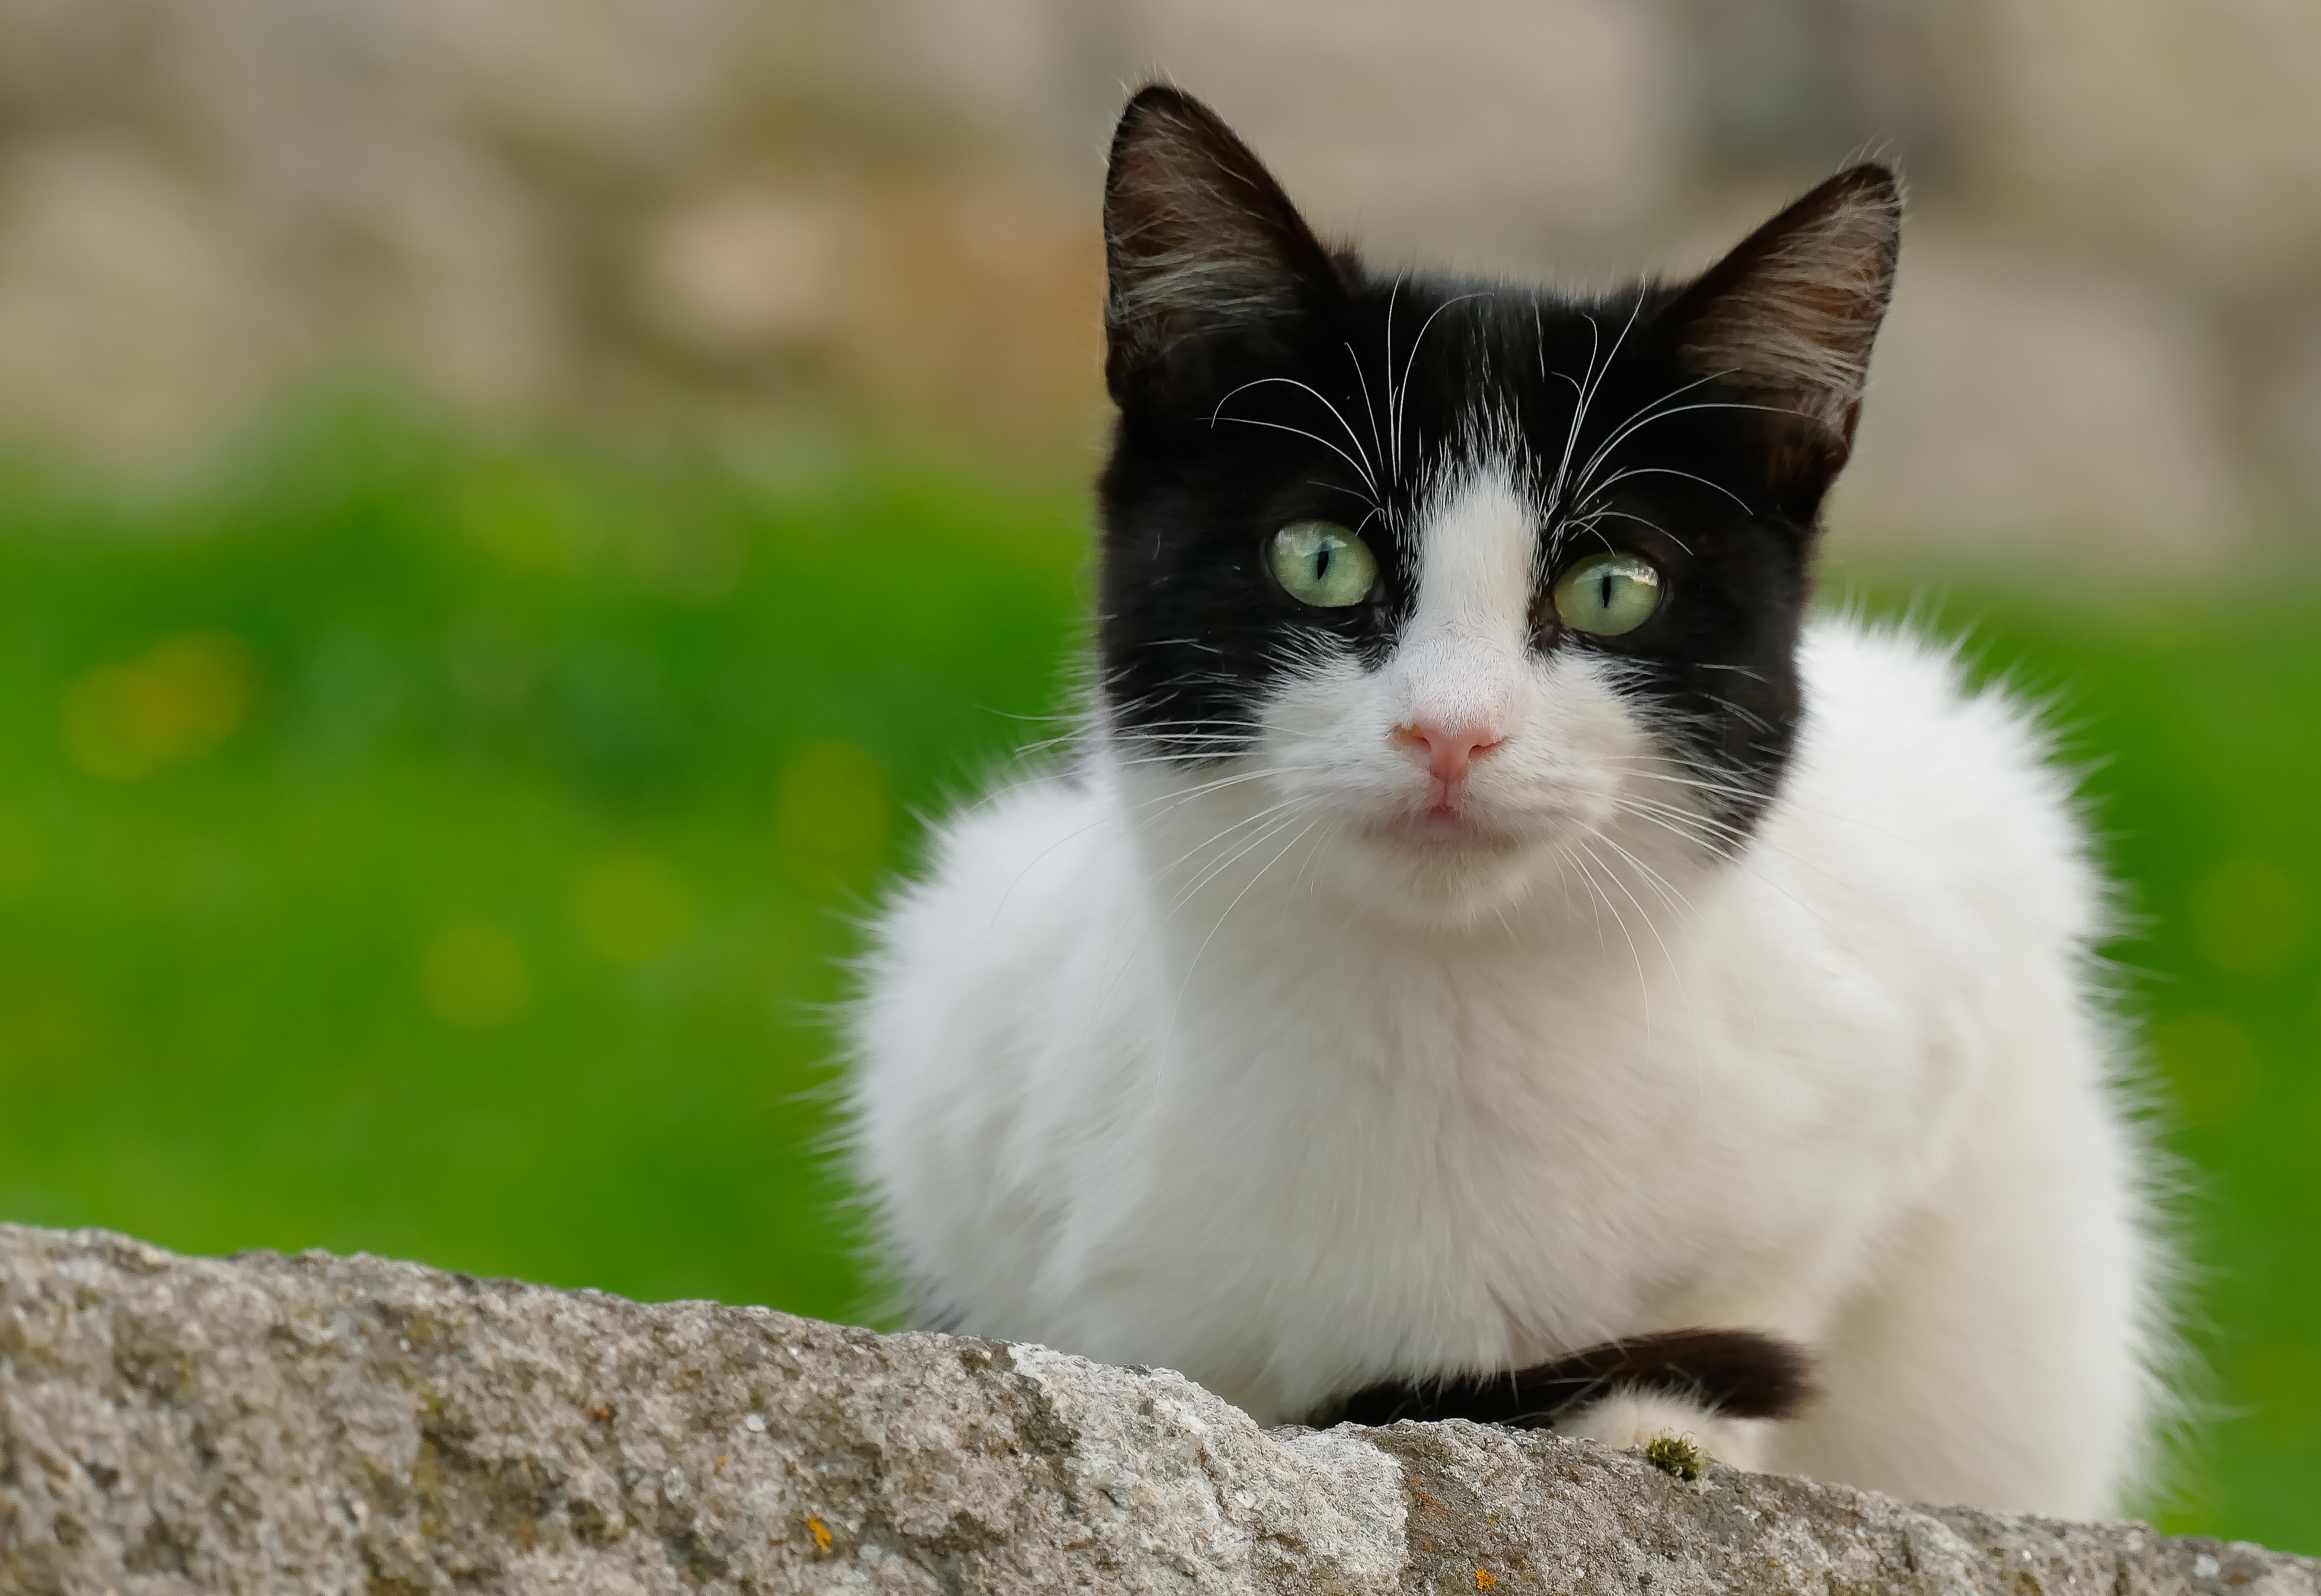
nature, white, kitten, cat, mammal, fauna, cats, whiskers, animals, vertebrate, naturaleza, gatos, lumixfz1000, fz1000, ggl1, xovesphoto, animales, panasoniclumixfz1000, small to medium sized cats, cat like mammal, carnivoran, domestic short haired cat